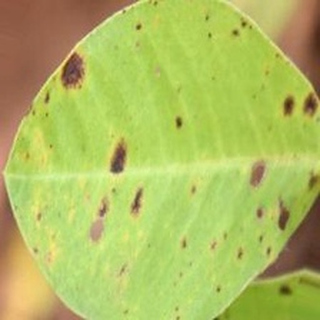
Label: groundnut_late_leaf_spot